Kildare county football team

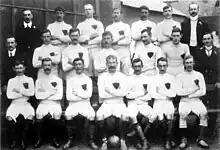
1903 Kildare team

Kildare made a major contribution towards the evolution of rules and tactics in Gaelic football. The county was the first to abandon the tradition of playing 21 people on each team, using 16 on each team for a period. Kildare players invented the hand pass: a polished team tactic since 1903; The toe-to-hand was pioneered by the Roseberry (now Newbridge Sarsfields) club. A team made up of players from the two strongest clubs in the county, Roseberry and Clane, played Kerry three times for the All-Ireland Championship of 1903; the matches drew the first mass interest in a field sport in the country, had an aggregate attendance of 50,000, and were regarded as the games which "made the GAA."